Israeli cuisine

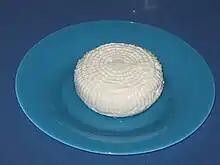
"Tzfatit" — semi-hardened cheese made from goat milk

Fresh fish is readily available, caught off Israel's coastal areas of the Mediterranean and the Red Sea, or in the Sea of Galilee, or raised in ponds in the wake of advances in fish farming in Israel.